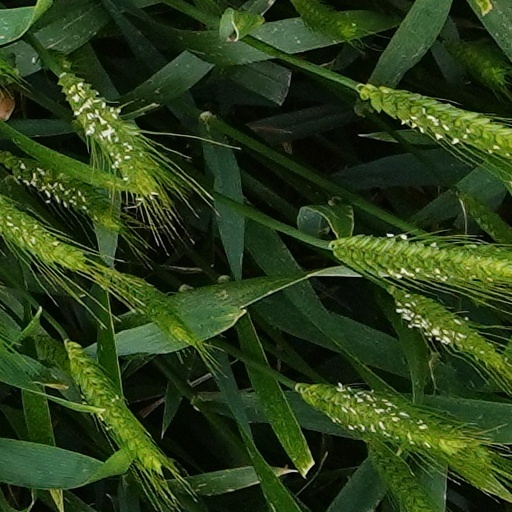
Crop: wheat